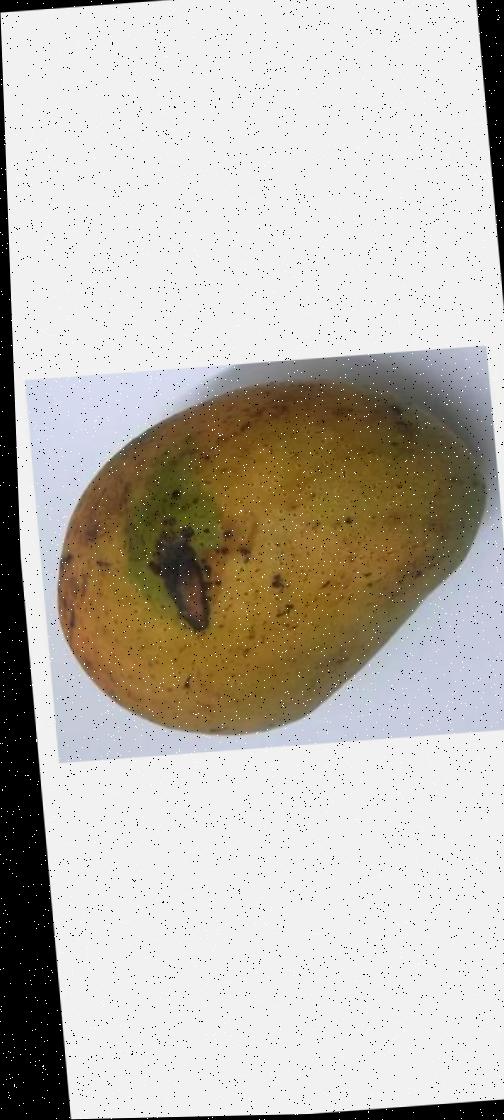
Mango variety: Ashshina Classic